Beef tenderloin

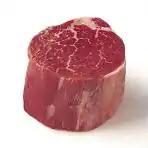
A thick slice of beef tenderloin

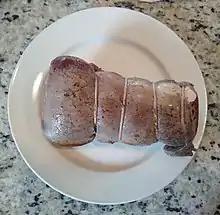
A section of braised tenderloin of beef that has been seared in a heavy skillet on all 4 sides until lightly browned, about 3 to 4 minutes each.

As with all quadrupeds, the tenderloin refers to the psoas major muscle ventral to the transverse processes of the lumbar vertebrae, near the kidneys.